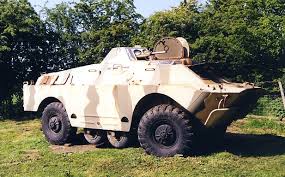
Label: BRDM